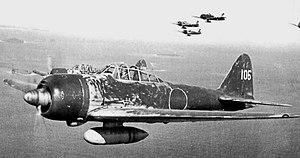
Cactus Air Force désigne l'ensemble des forces aériennes alliées assignée à l'île de Guadalcanal autour de l’aérodrome d'Henderson entre août 1942 et février 1943. Elle fut absorbée le 15 février 1943 dans le Aircraft, Solomons couvrant l'ensemble des îles Salomon.
Une victoire aérienne est une action militaire consistant à abattre un aéronef ennemi en vol. Un avion civil abattu en vol n'est bien sûr pas considéré comme tel ; on parle alors de catastrophe aérienne.
Hiroyoshi Nishizawa surnommé le « Diable de Rabaul », pilote dans l'aéronavale impériale japonaise, est considéré comme le meilleur as japonais durant la Seconde Guerre mondiale.
Le statut d'as de l'aviation s'obtient en principe au bout de cinq victoires en combat aérien et ce en référence au nombre de signes sur la carte à jouer « As ». Mais ce comptage ne prend pas en compte les victoires « probables », ou bien les enregistre comme une demi-victoire.
Les Têtes brûlées est une série télévisée américaine comportant un pilote de 120 minutes et trente-cinq épisodes de 47 minutes, créée par Stephen J. Cannell et diffusée entre le 21 septembre 1976 et le 6 avril 1978 sur le réseau NBC.
Cette liste correspond à la liste officielle présentée par les services historiques des Forces japonaises d'autodéfense. Pendant la période concernée les forces d'autodéfense japonaises étaient les forces armées impériales japonaises et se divisaient en deux branches, l'Armée impériale japonaise et la Marine impériale japonaise, chacune ayant son propre service aérien : le Service aérien de l'Armée impériale japonaise et le Service aérien de la Marine impériale japonaise. C'est pourquoi cette liste offre deux listes distinctes qui suivent cette division, en contenant en elles les noms des pilotes ayant appartenu à chacun de ces deux services. En ce qui concerne la période considérée, elle prend en compte, outre les combats de la Seconde Guerre mondiale, ceux de la guerre sino-japonaise de 1937-1945 et ceux de Mongolie.
Créés peu après l'invention de l'aviation militaire pendant la Première Guerre mondiale, les porte-avions ont d'abord été considérés comme des bâtiments auxiliaires et n'ont joué un rôle majeur dans la guerre navale qu'à partir de la Seconde Guerre mondiale. Il a fallu l'attaque de Pearl Harbor de décembre 1941 pour démontrer la supériorité de l'aviation embarquée sur la grosse artillerie des navires de ligne, grâce à sa portée incomparablement plus grande pour une force de frappe équivalente. La bataille de la mer de Corail, en mai 1942, est le premier affrontement uniquement aéronaval de l'histoire, dans lequel les forces navales japonaises et américaines s'affrontèrent par avions interposés sans jamais être à portée de canon. En 1944-45, les plus grands cuirassés japonais jamais construits coulent sous les attaques de l'aviation embarquée américaine.
Le Mitsubishi A6M est un chasseur-bombardier japonais léger embarqué utilisé par la Marine impériale japonaise de 1940 à 1945.